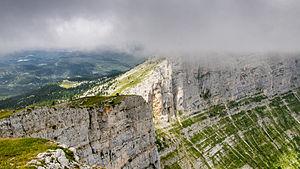
Massif du Vercors, Saint-Andéol
Saint-Andéol est une commune française située dans le département de l'Isère en région Auvergne-Rhône-Alpes.